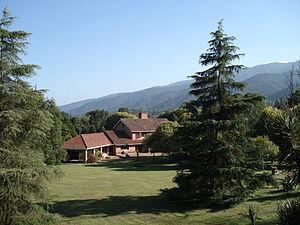
La province de Tucumán est une province de l'Argentine située au nord-ouest du pays. Elle a pour capitale la ville de San Miguel de Tucumán.